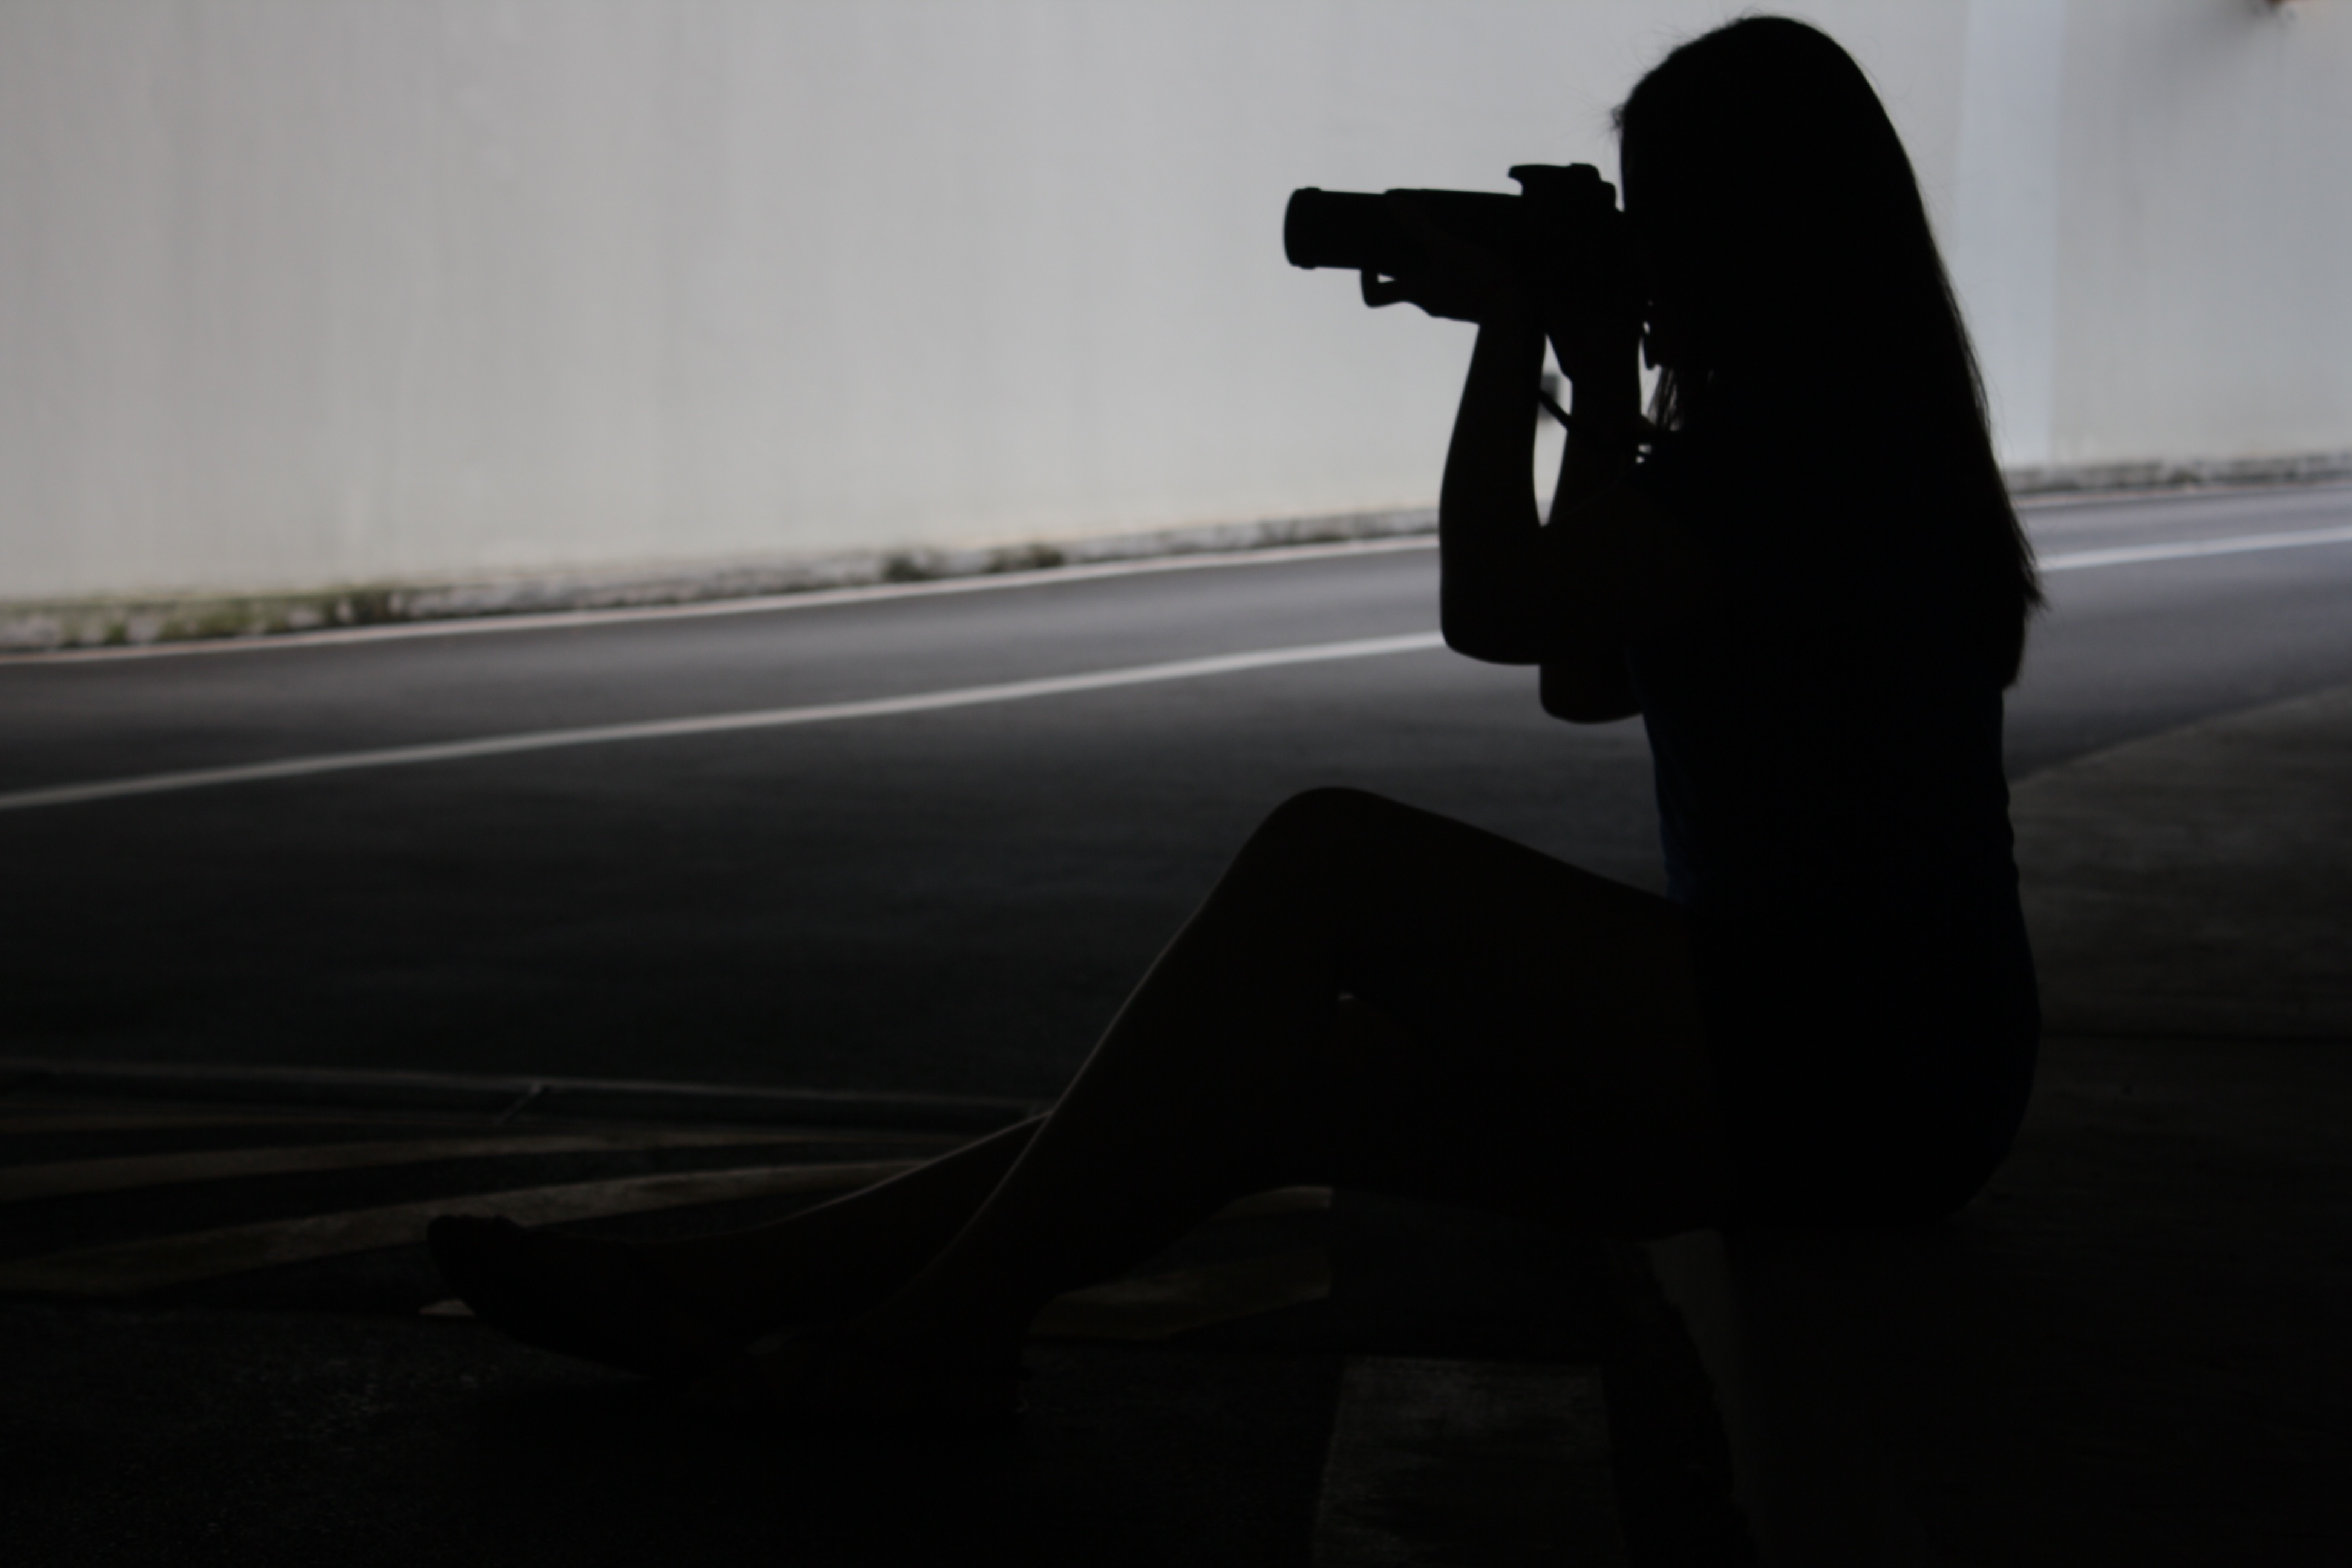
light, driving, darkness, black